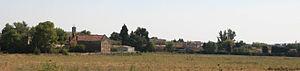
Sérignan-du-Comtat est une commune française, située dans le département de Vaucluse en région Provence-Alpes-Côte d'Azur.